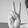
ASL letter: V